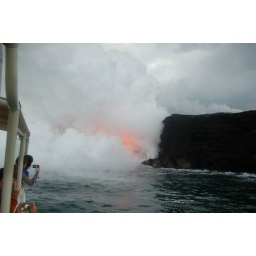
Pele is the volcano goddess and we are on her door step. That's me hanging off the boat in the front.